Spartan hegemony

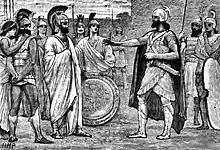
Meeting between Spartan king Agesilaus (left) and Pharnabazus II (right).

Agesilaus II was one of the two kings of Sparta during Sparta's hegemony. Plutarch later wrote that Agesilaus was a king of the traditional Spartan ideals, often seen wearing his traditional cloak which was threadbare. He began his kingship after the end of the Peloponnesian war after his brother Agis II died and was left without an heir (Agis’ son Leotychidas was rumored to be the illegitimate son of the Athenian Alcibiades). One of Agesilaus’ biggest supporters was the famous Spartan naval commander Lysander, who was previously Agesilaus’ "erastēs", or mentor.